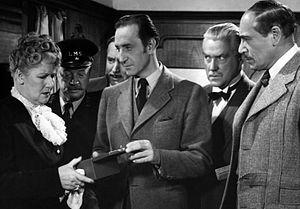
Sherlock Holmes, personnage de fiction inventé par Arthur Conan Doyle, a fait l'objet de nombreuses adaptations filmées, au cinéma comme à la télévision.
Mary Forbes est une actrice anglaise, née à Hornsey le 30 décembre 1883, morte à Beaumont le 22 juillet 1974.
Dennis Hoey est un acteur et dramaturge anglais, de son vrai nom Samuel David Hyams, né le 30 mars 1893 à Londres, mort le 25 juillet 1960 à Palm Beach.
Le Train de la mort est un film américain réalisé par Roy William Neill, sorti en 1946.
Maury Gertsman, né le 17 avril 1907 en Pennsylvanie, mort le 13 décembre 1999 à Los Angeles — Quartier d'Encino, est un directeur de la photographie américain.